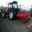
Label: tractor